Wool bale

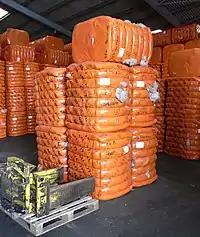
Wool bales at Devon & Cornwall Wools Ltd, South Molton, Devon, England. Each bale contains of graded wool (approx. 110 fleeces), wrapped in plastic and tied by wire. Dimensions: x x .

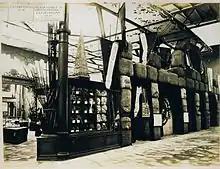
Bales of wool in the Victoria, Australia, stand at the Paris Exhibition 1867

Following shearing at the farm, woollen fleeces are placed together in "sheets", that is to say large sacks containing about 20 rolled fleeces each. These sheets are bulky yet are light (weighing about ) and convenient for the small farmer to transport to his local wool collection centre. Here they are opened for grading and sorting into one of several dozen different qualities, based on breed of sheep, which dictates fineness of wool, and physical condition of the wool, for example, damp dirty or stained fleeces will be graded lowly.